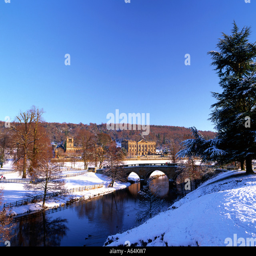
italian villa structure after a fall .